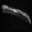
Label: worm